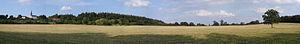
Saint-Nicolas-des-Bois est une commune française, située dans le département de l'Orne en région Normandie, peuplée de 285 habitants.